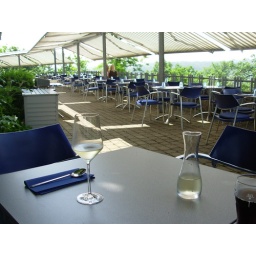
There is a wonderful restaurant on the top of the mountain in Durlach.  Its located at the base of the tower.